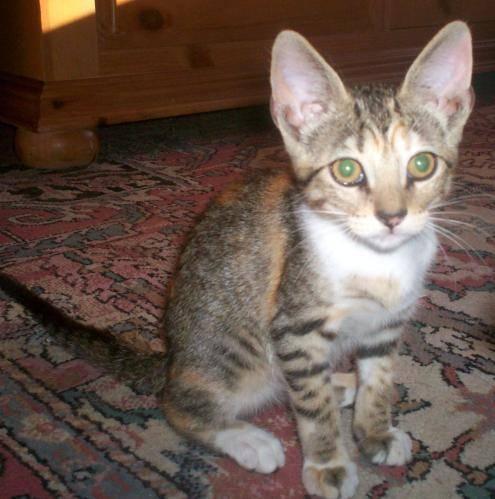
cat